Blacas ewer

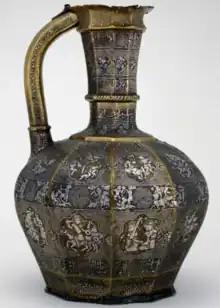
Image of the Blacas ewer

The Blacas ewer is a brass ewer, inlaid with silver and copper, made by an esteemed man, Shuja' ibn Man'a al-Mawsili in Mosul in April or May 1232 (Rajab, 629 AH). One of the most important and well-known pieces of metalwork from Mosul, it was likely commissioned for Badr al-Din Lu'lu', who was already the "de facto" ruler of Mosul when the ewer was made and who officially became ruler one year later. Until 1997, the Blacas ewer was the only known piece of metalwork with an inscription explicitly saying it was made in Mosul.